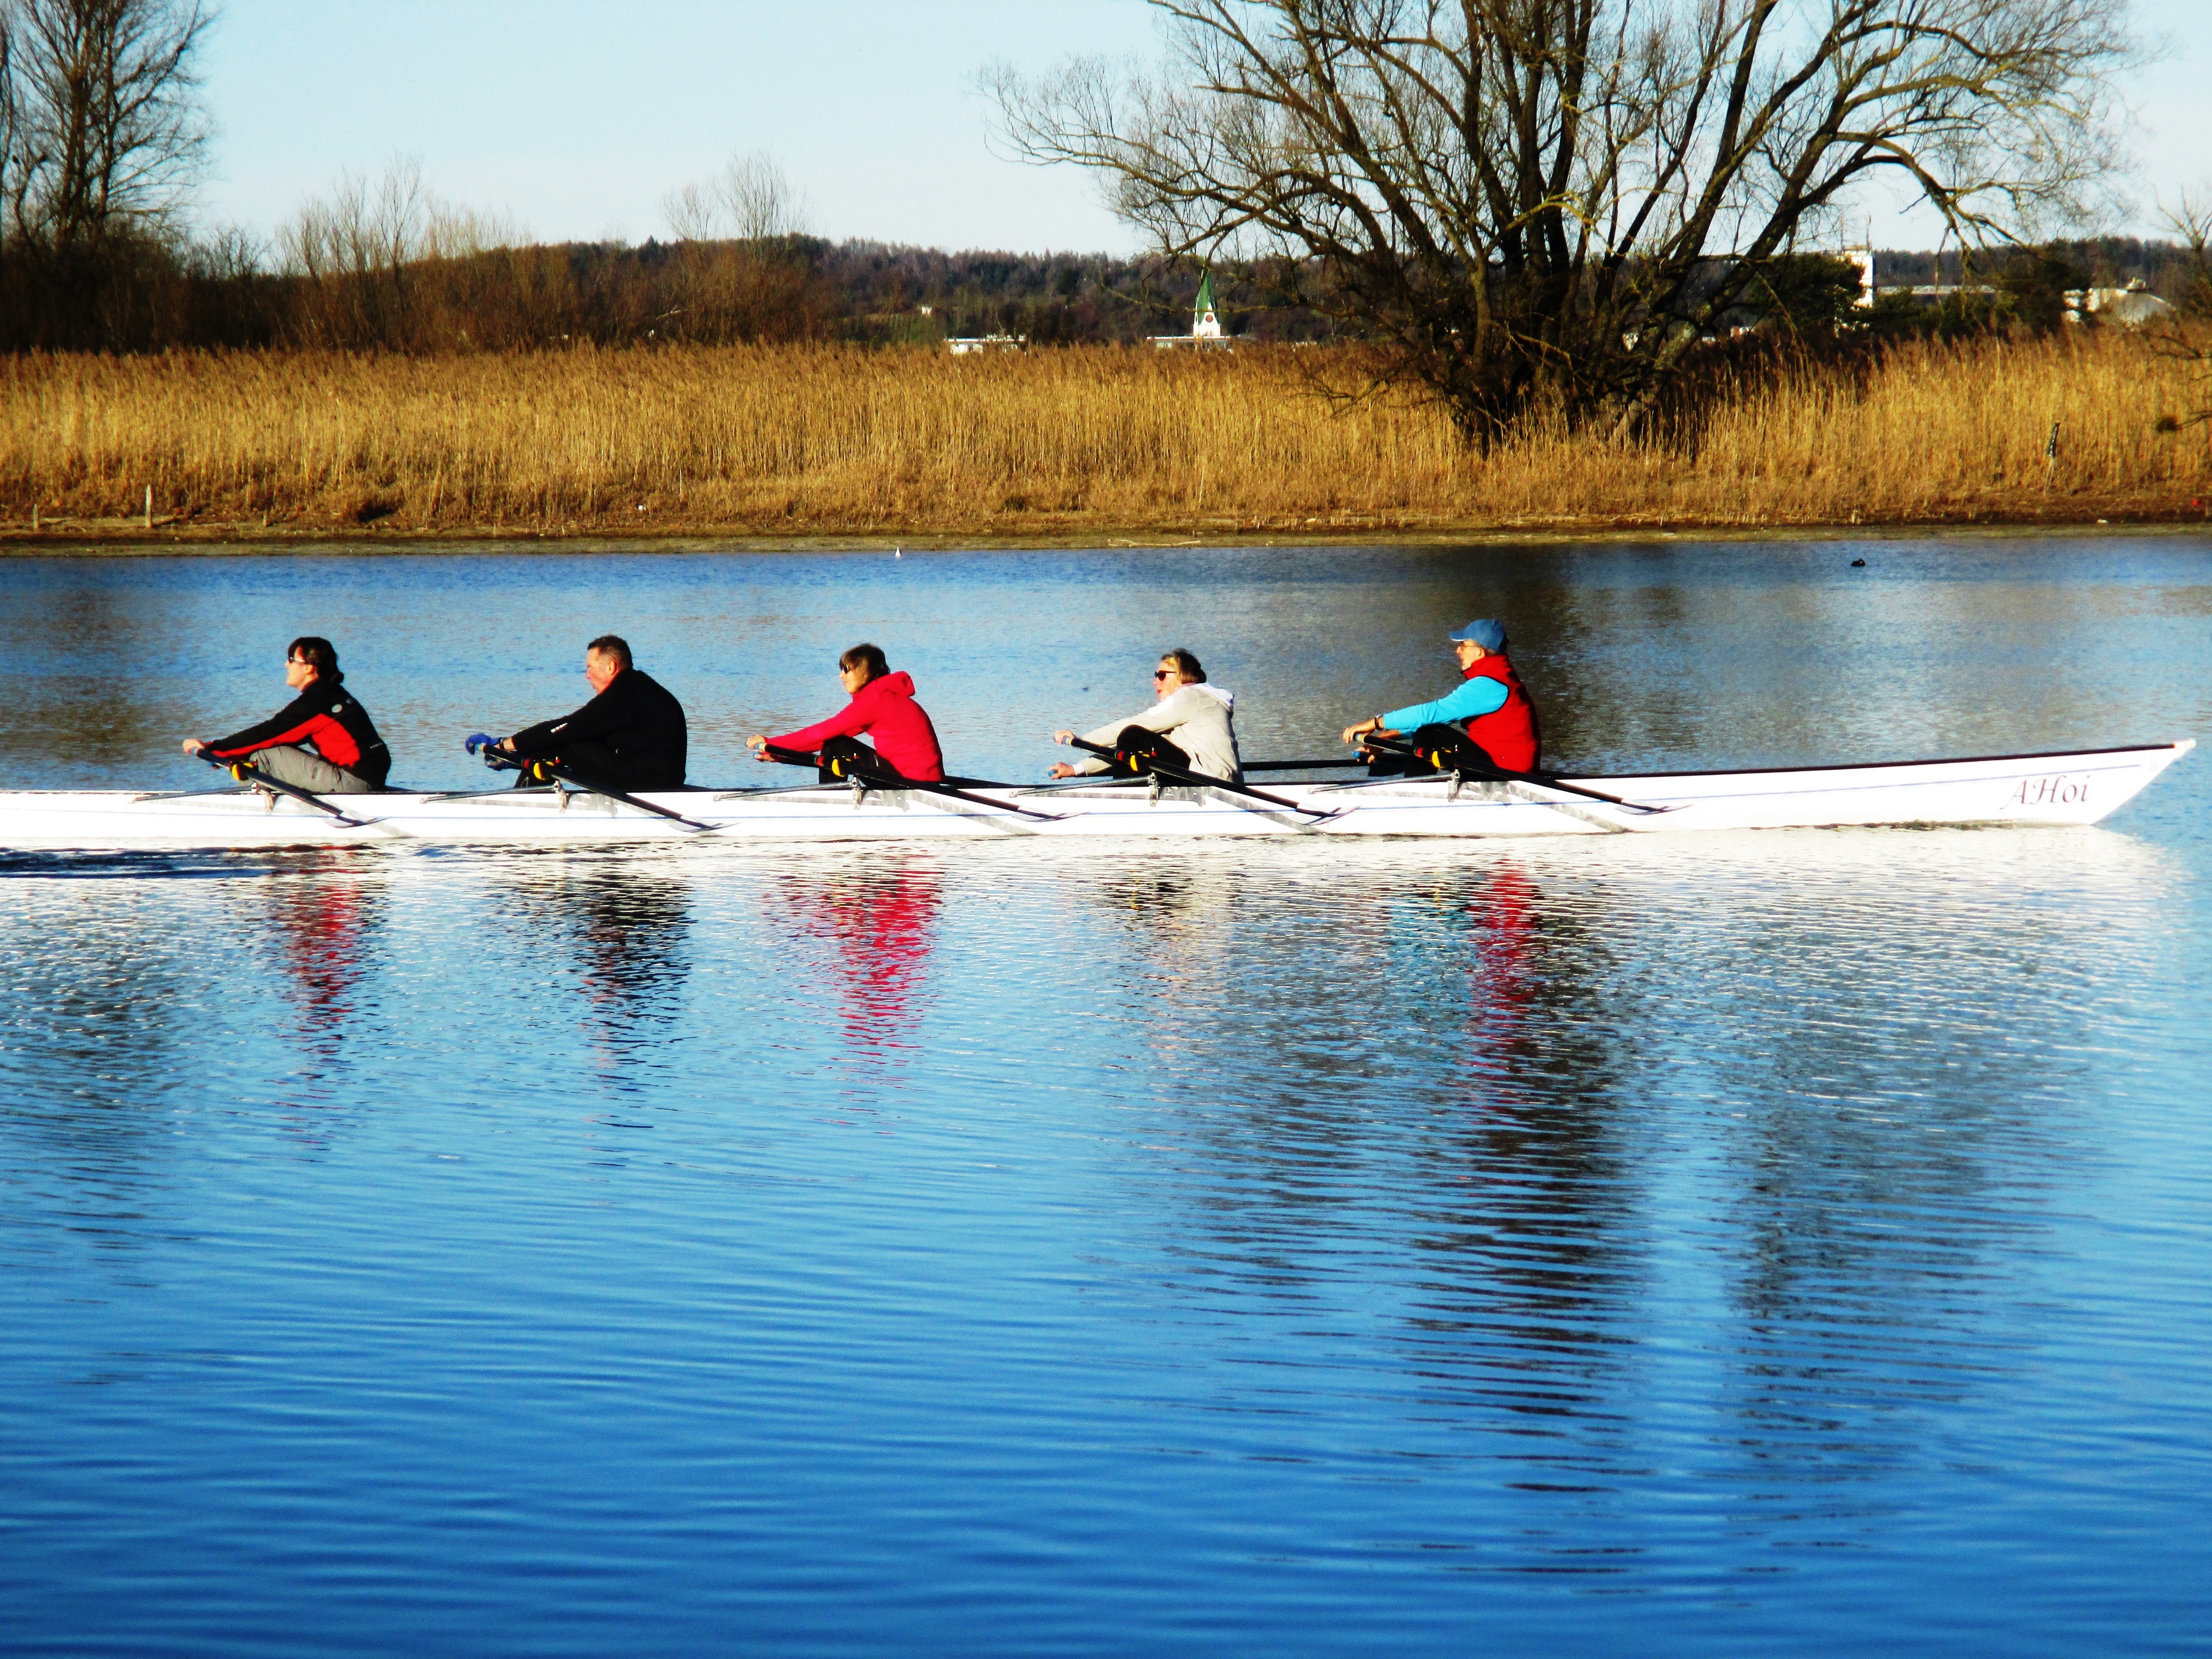
water, sport, boat, canoe, recreation, boot, paddle, vehicle, rowing boat, sports, boating, switzerland, rowing, connection, strait, canoeing, lake constance, water sport, thurgau, untersee, gottlieben, outdoor recreation, watercraft rowing, five seater